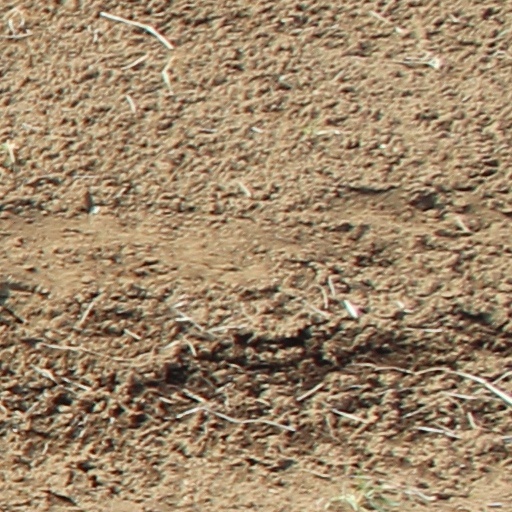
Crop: wheat